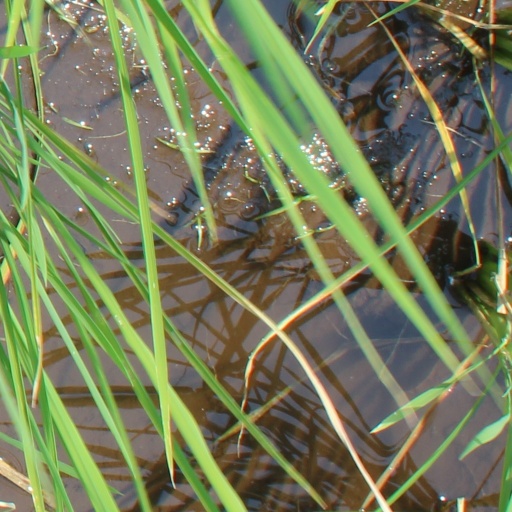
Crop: rice